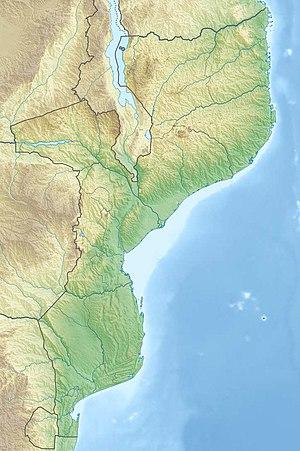
Le Parc national de Gorongosa est un parc national situé aux confins Sud de la Vallée du grand rift Africain au cœur du centre Mozambique. La superficie du parc de plus de 4 000 km² inclus le sol de la vallée et les parties qui entourent les plateaux. Les rivières prennent leur source aux environs des 1 863 m d'altitude du Mont Gorongosa et arrosent la plaine.
Le mont Namuli est une montagne du Mozambique culminant à 2 419 mètres d'altitude. Elle est située dans la province de Zambézie. Le mont Namuli est le deuxième plus haut sommet du Mozambique après le mont Binga.
L'archipel Bazaruto est un groupe de cinq îles dans le canal du Mozambique, situées le long de la côte du Mozambique. Les îles s'allongent du nord au sud sur environ 55 km et sont distantes d'une quinzaine de kilomètres en moyenne du continent. Elles sont administrativement rattachées au district de Vilankulo de la province d'Inhambane.
Le lac Amaramba est un lac peu profond du Mozambique, près de la frontière avec le Malawi. Situé sur le plateau surmontant le Lac Malawi, il se trouve au nord du lac Chiuta qui l'alimente. Son émissaire est la rivière Lugenda, affluent du Ruvuma.